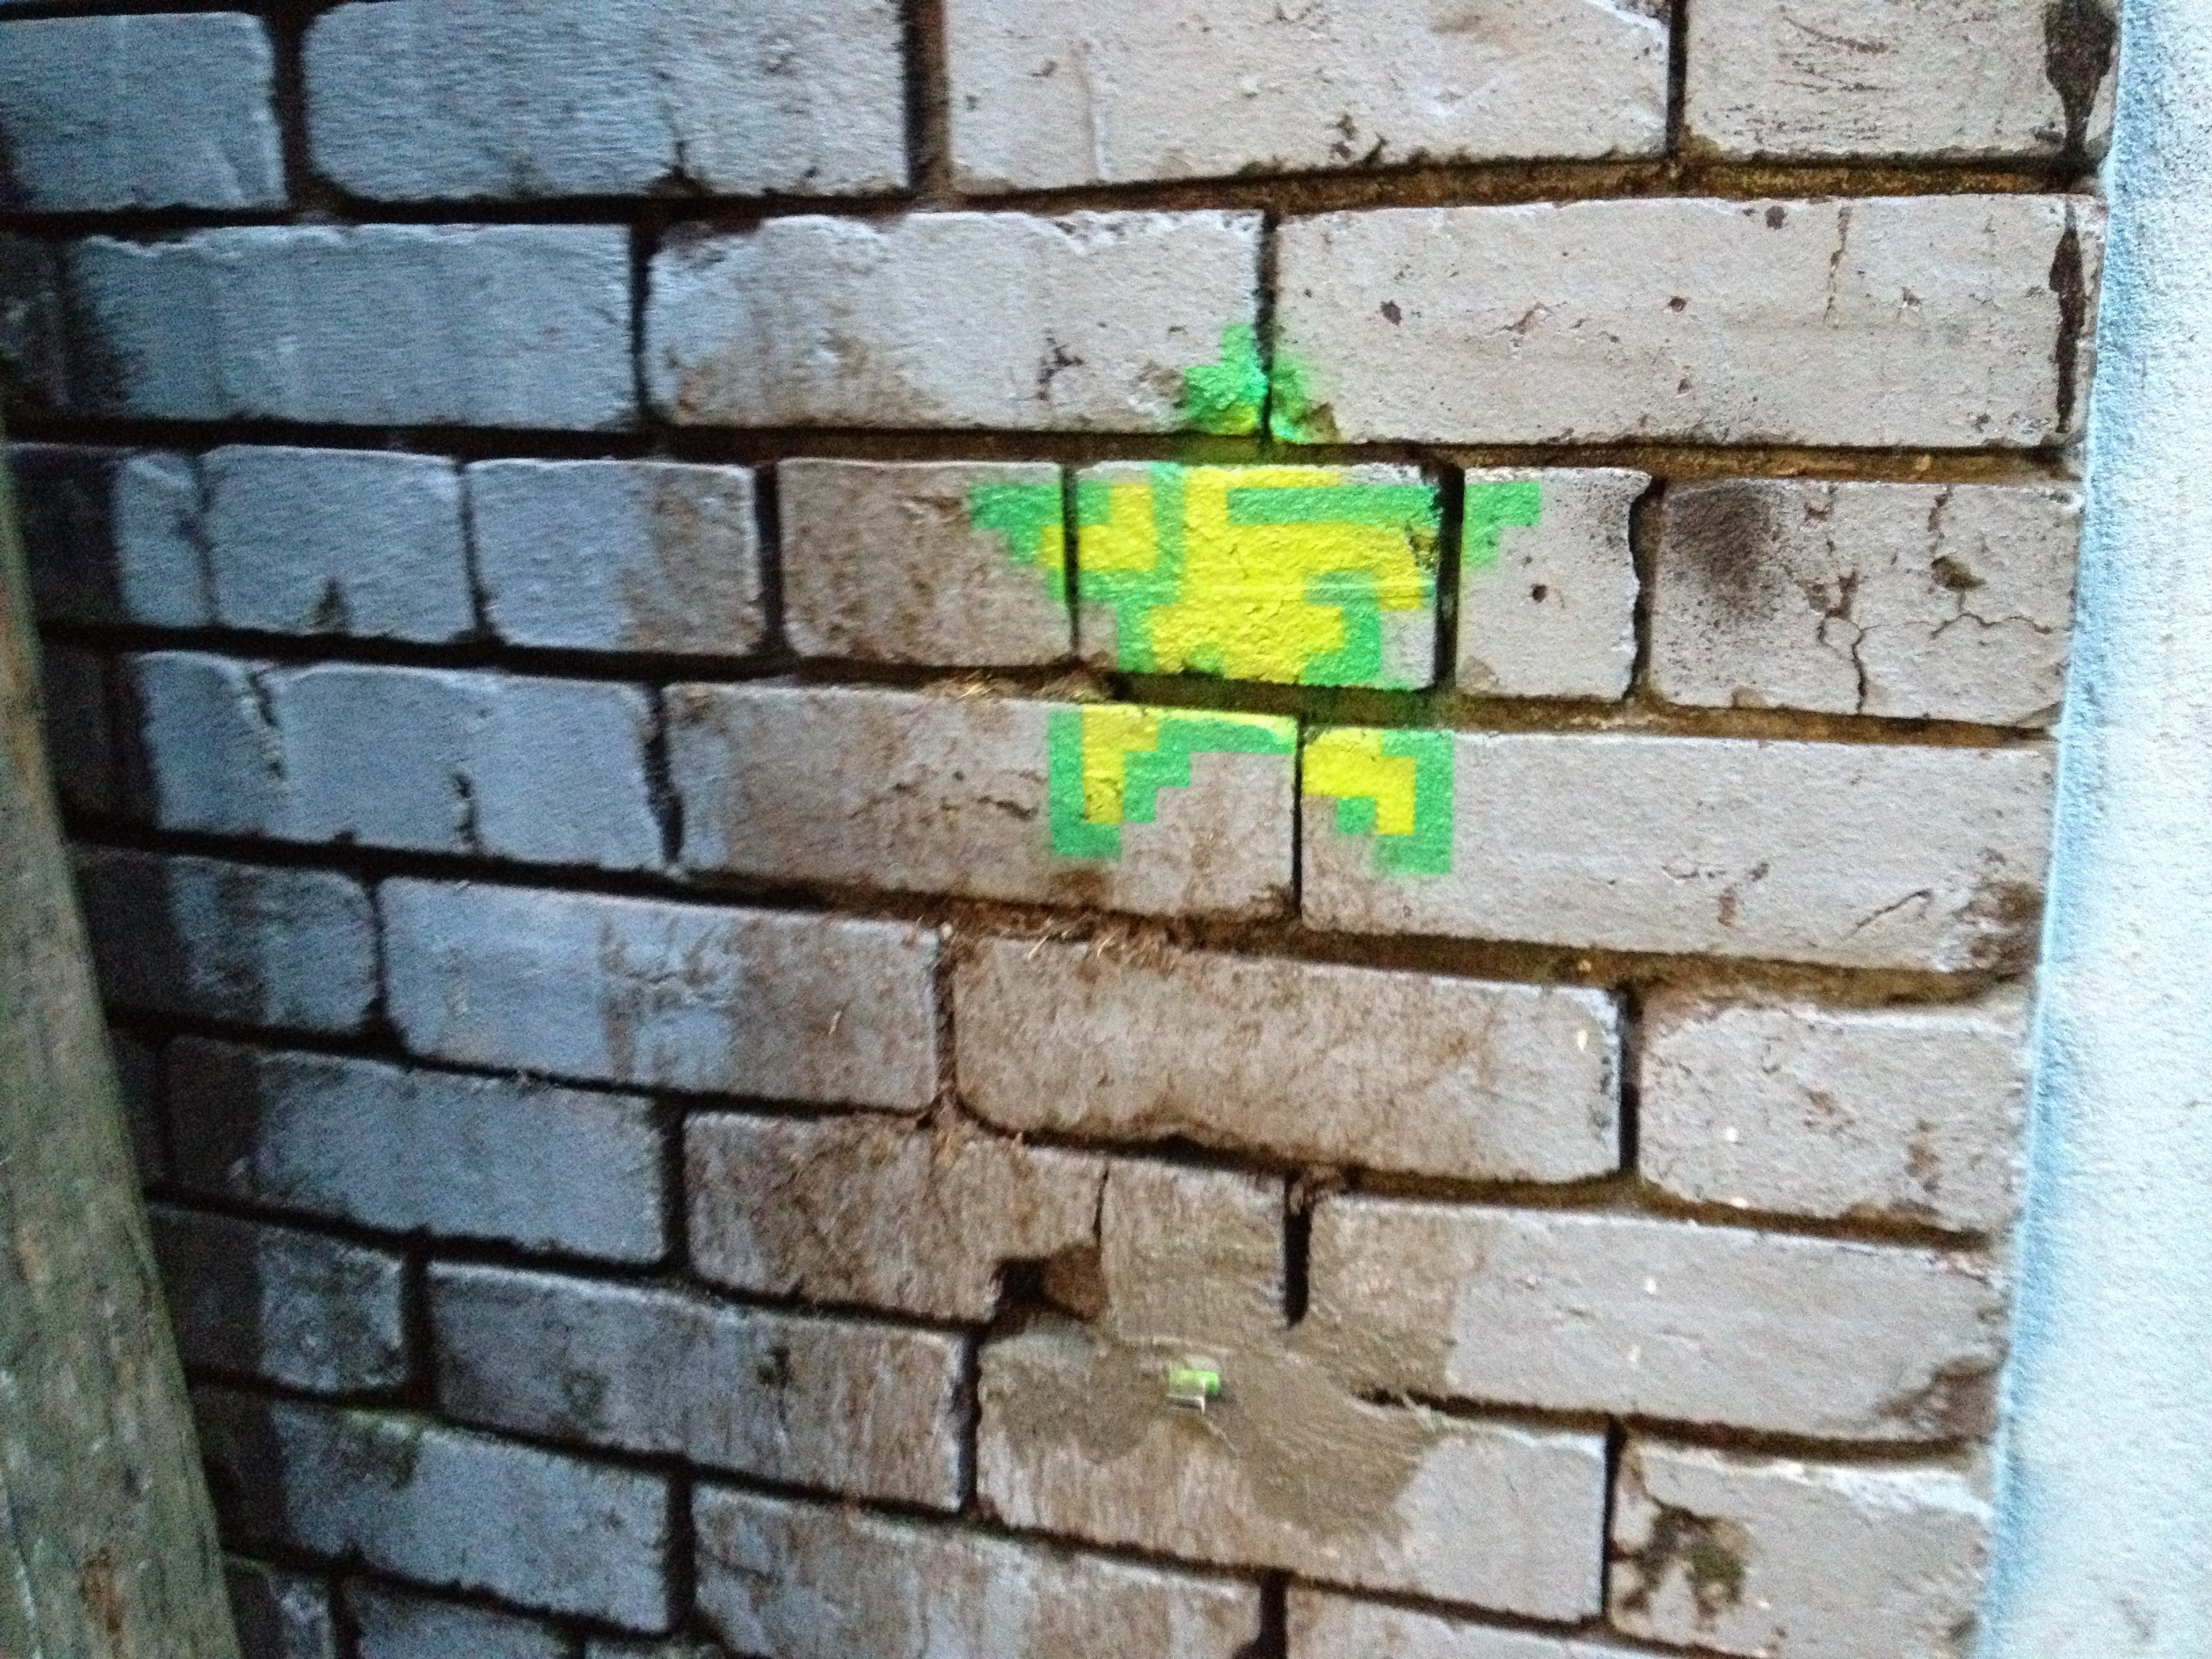
texture, floor, window, wall, green, stone wall, brick, material, brickwork, deaddrop, 2012366, flooring, road surface